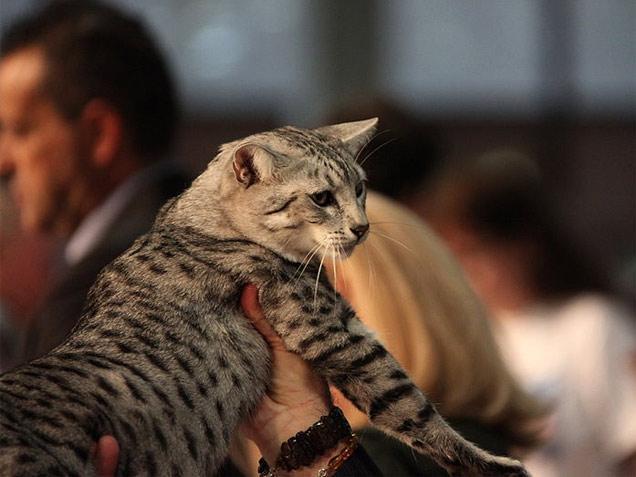
Egyptian Mau